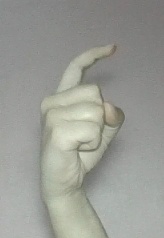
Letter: ra